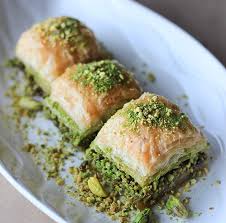
Yemek: baklava